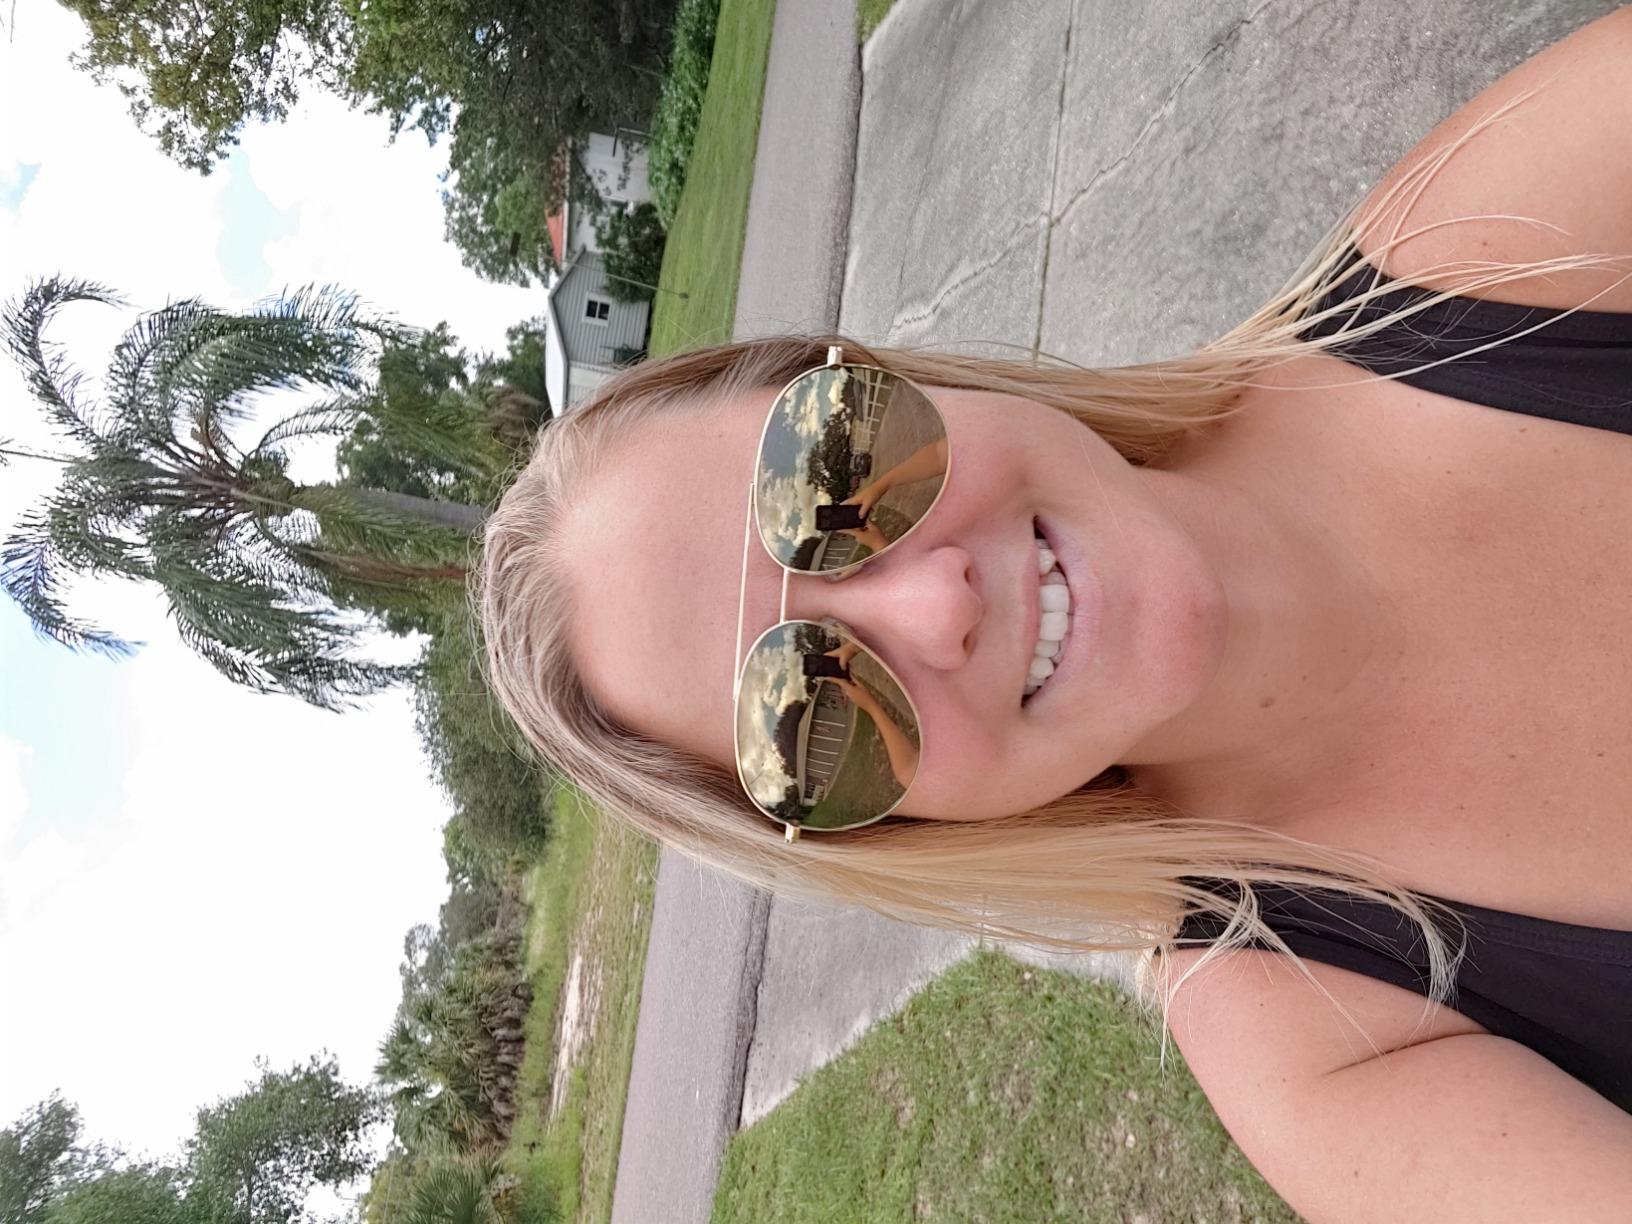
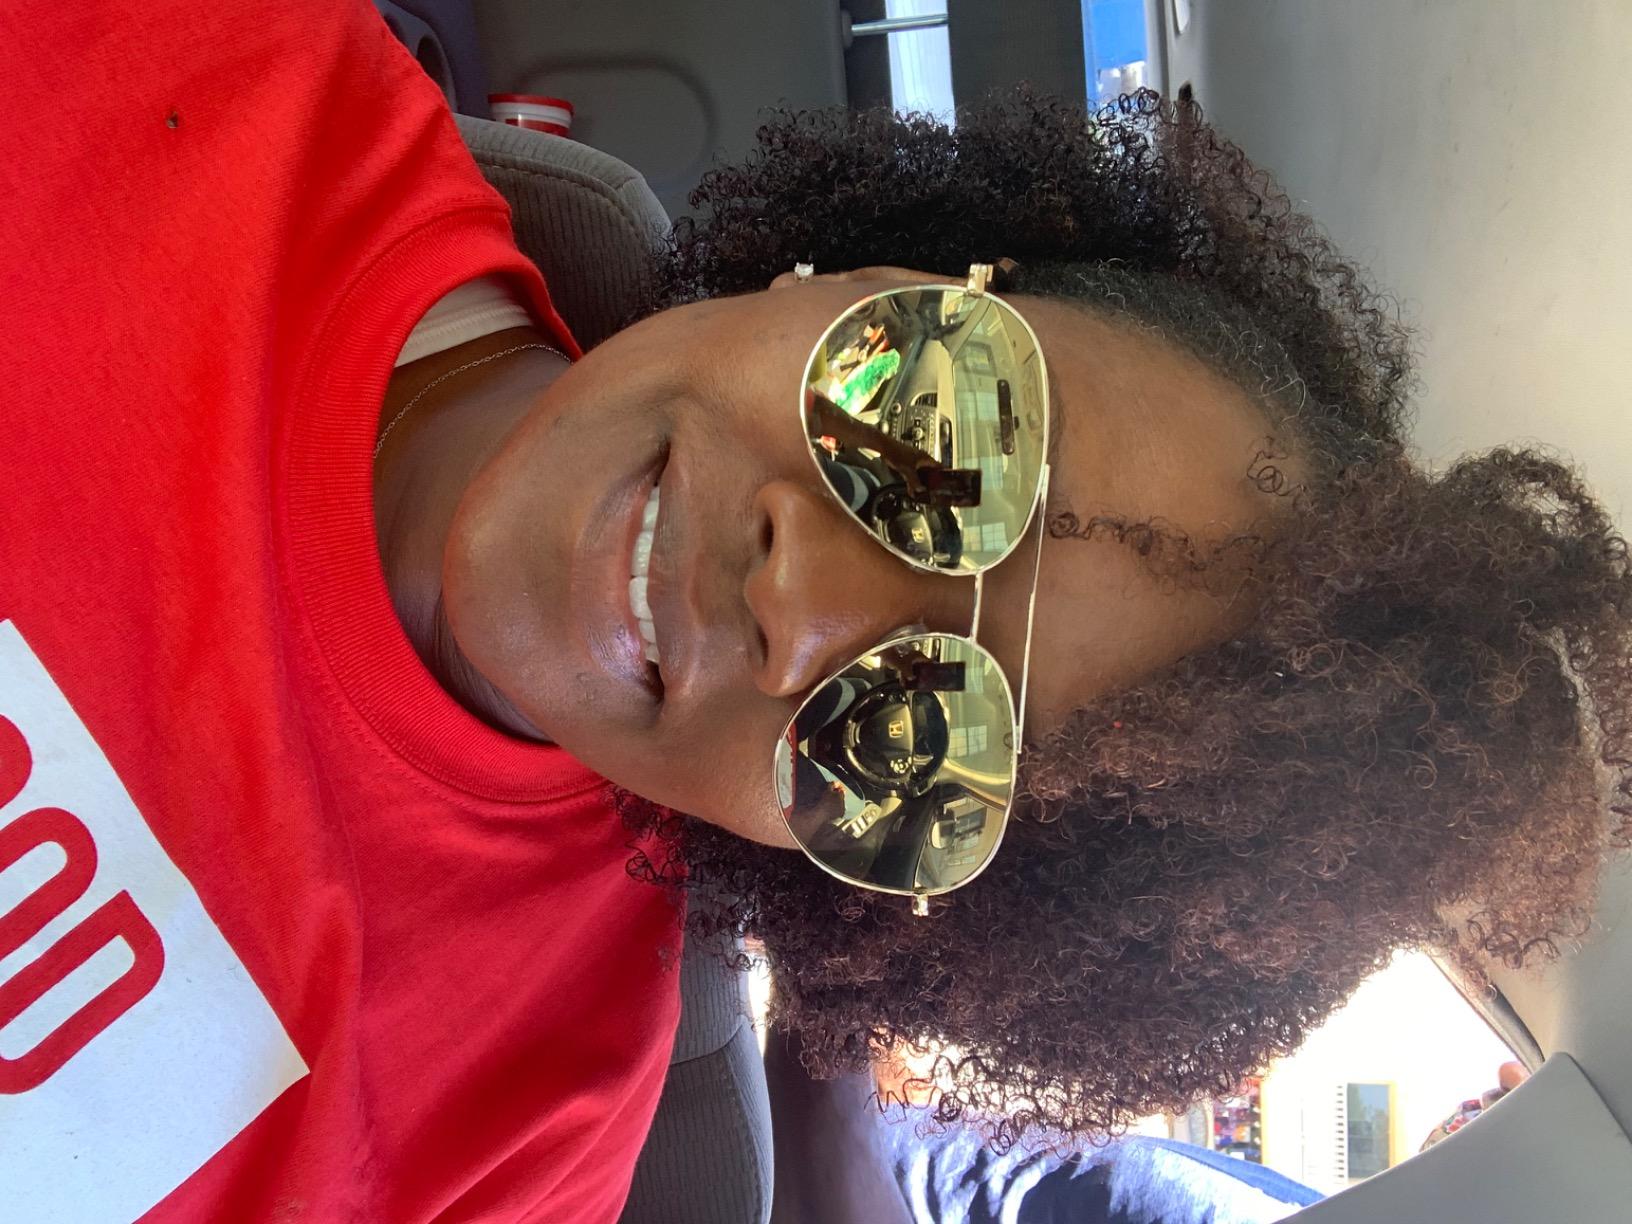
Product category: accessories_sunglasses
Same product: yes